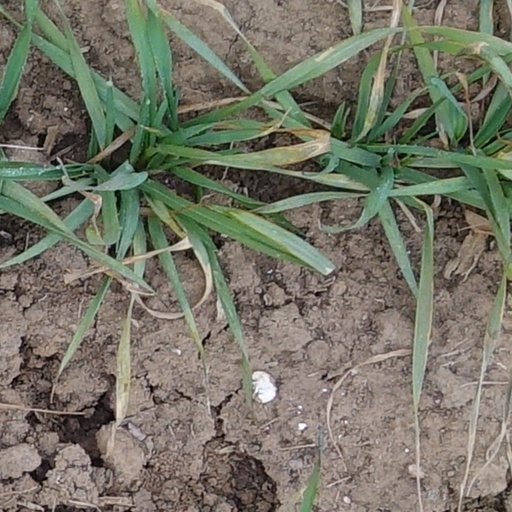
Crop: wheat